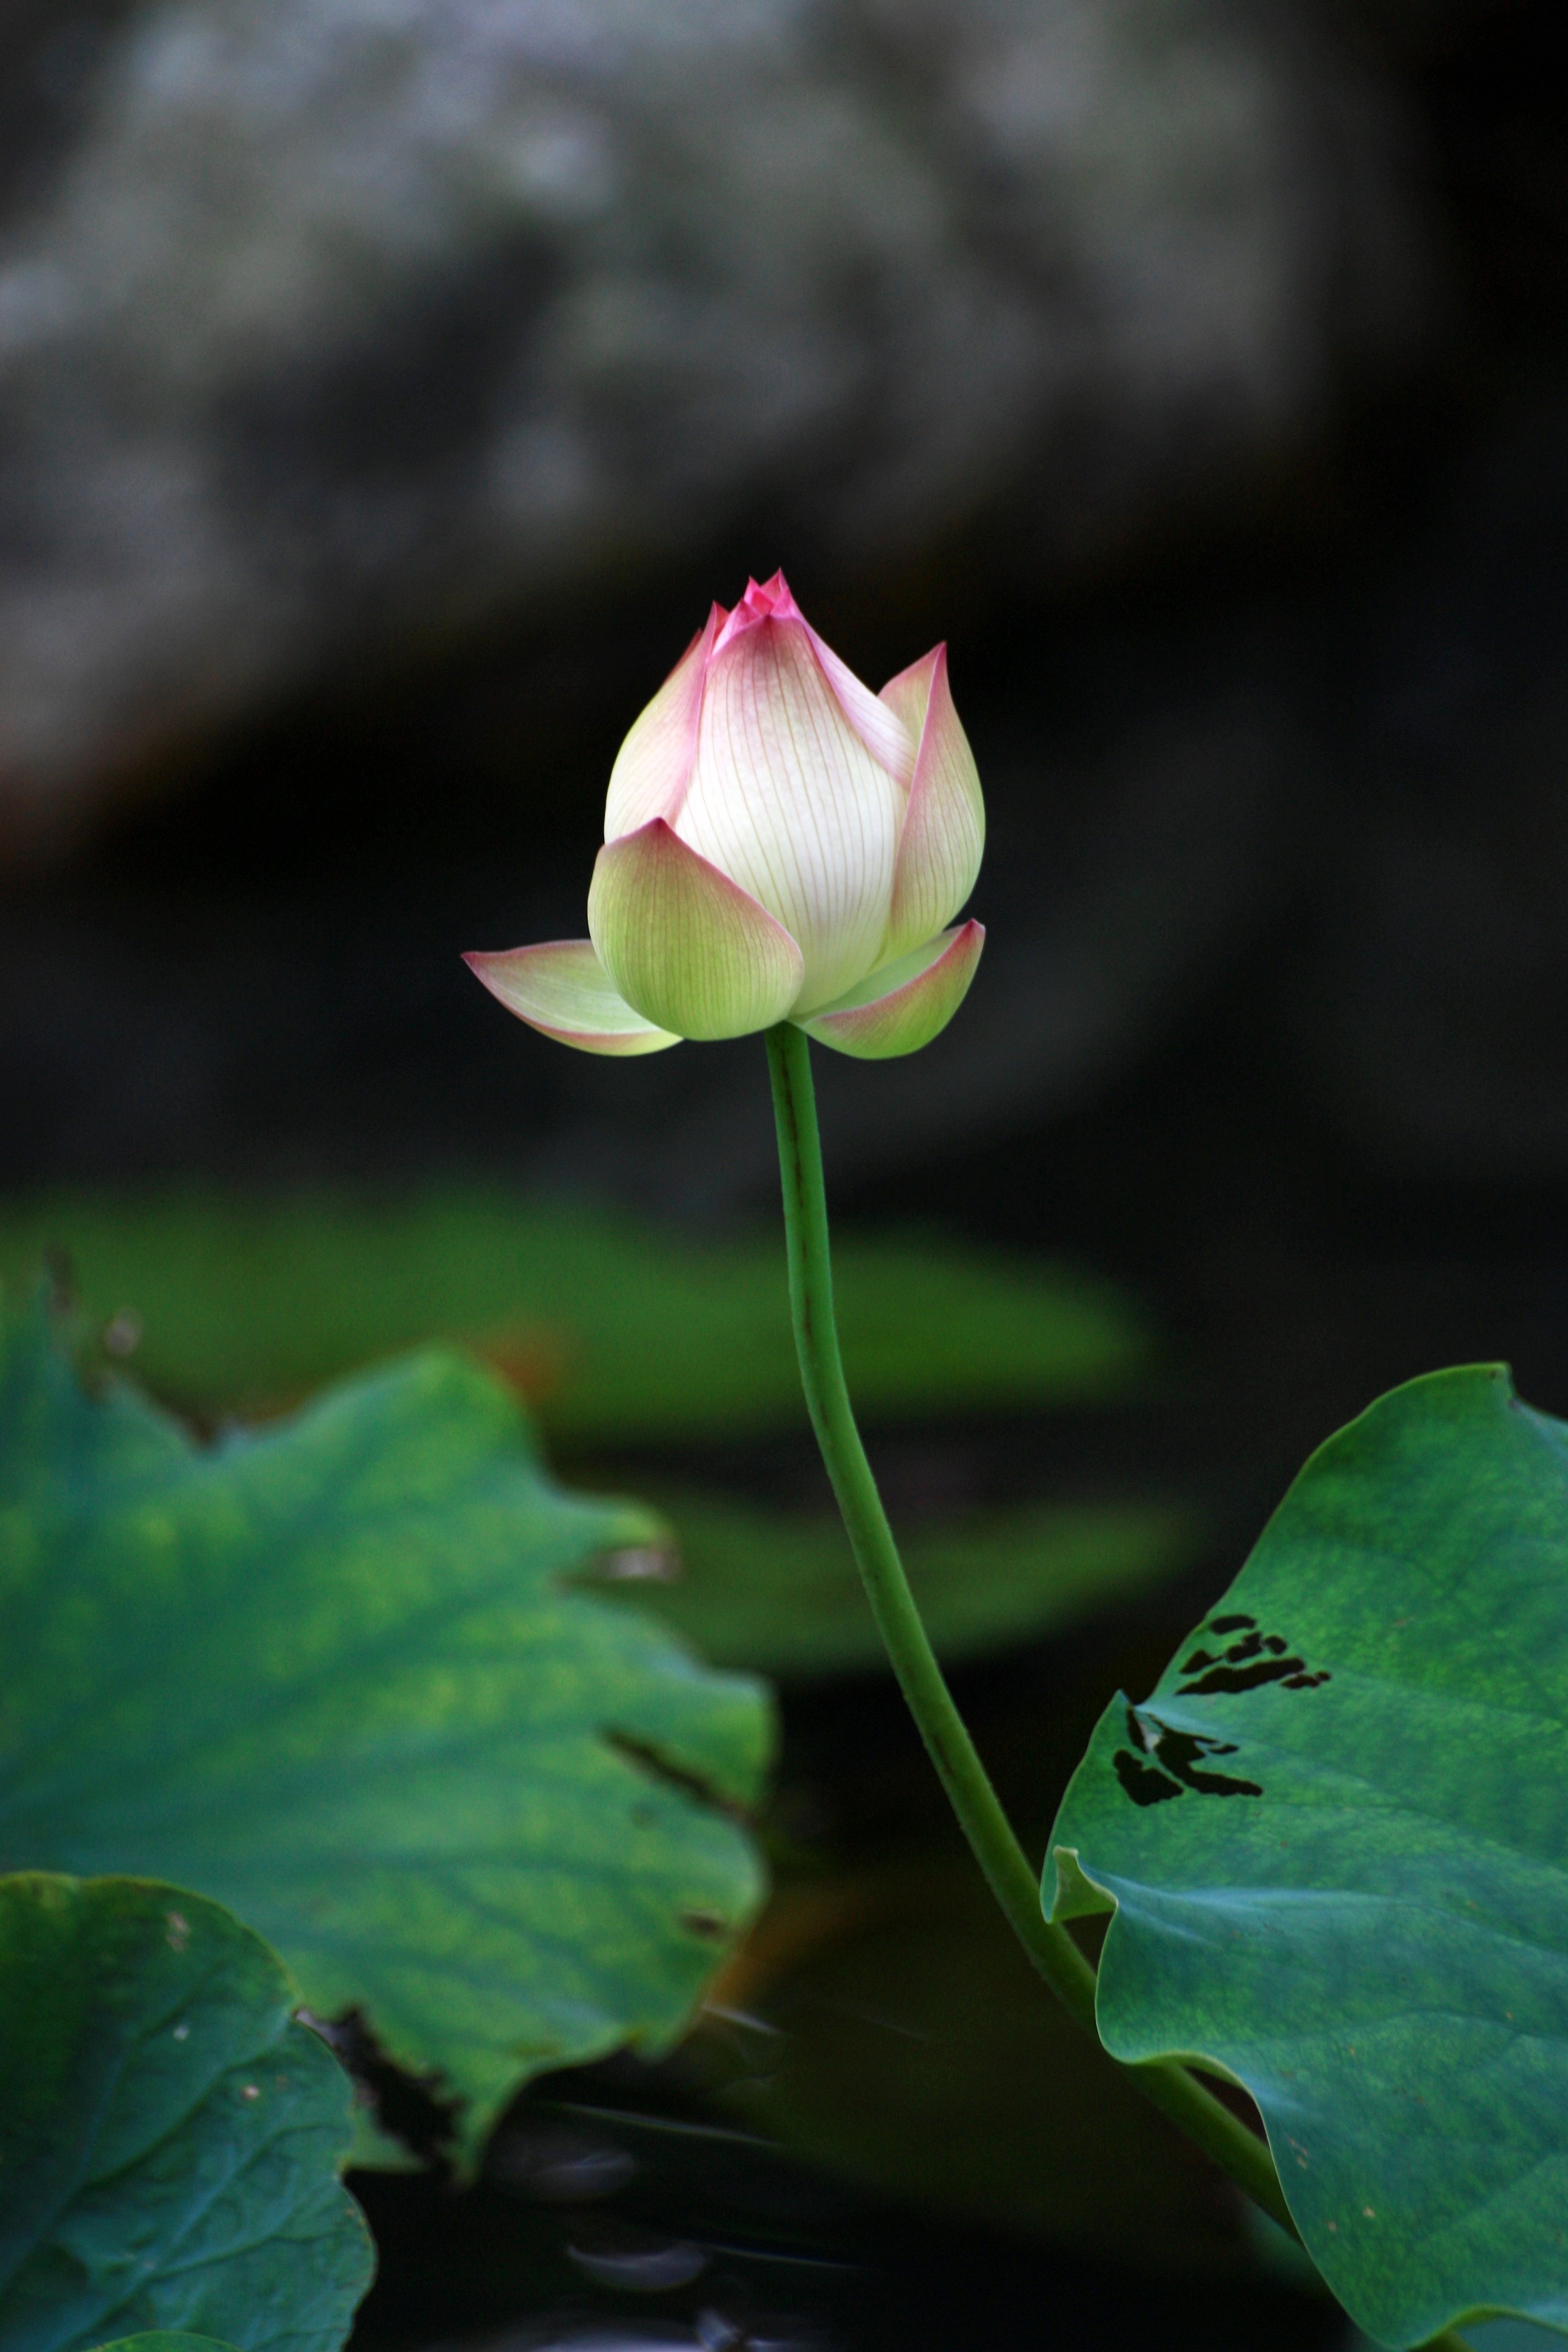
nature, plant, white, leaf, flower, petal, stone, green, buddhism, botany, sacred lotus, aquatic plant, flora, close up, stretch, lotus, bud, arum, lotus leaf, macro photography, mein, flowering plant, flowers and plants, artistic conception, plant stem, land plant, lotus family, proteales